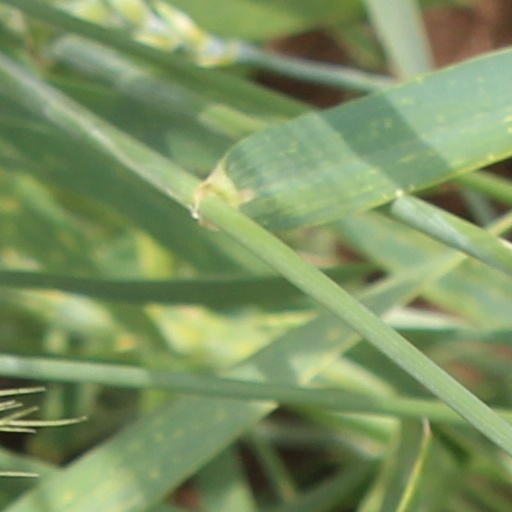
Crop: wheat